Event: Nepal Earthquake
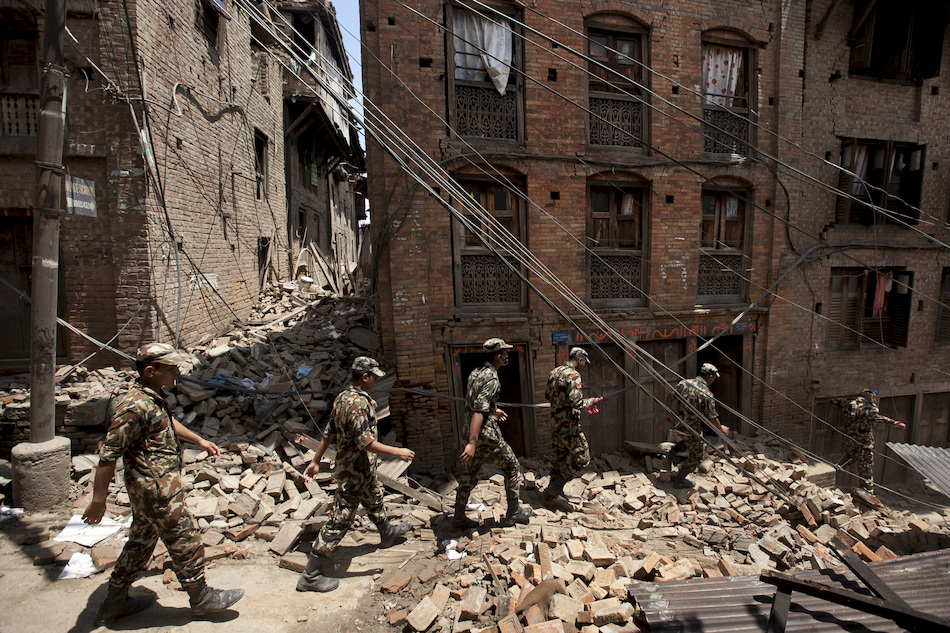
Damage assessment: damage